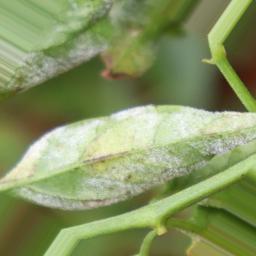
Label: powdery mildew